Greg Willard

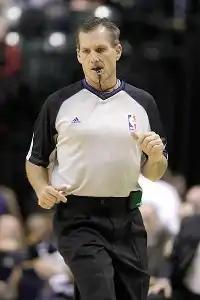

Greg Willard (November 5, 1958April 1, 2013) was an American professional basketball referee in the National Basketball Association (NBA) since 1988 and wore the uniform number 57. Willard officiated 1,515 regular season, 134 playoff, and three NBA Finals games.